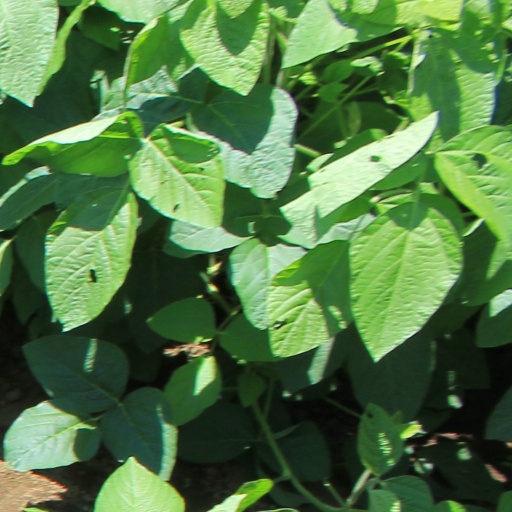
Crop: soybean